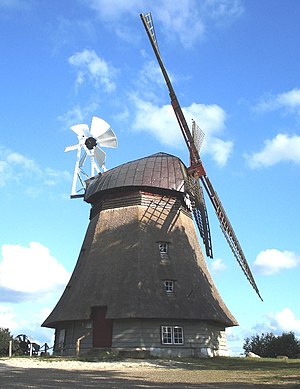
Grebin
Grebiner Mühle „Wagria“
Grebin er en by og kommune i det nordlige Tyskland, beliggende i Amt Großer Plöner See under Kreis Plön. Kreis Plön ligger i den østlige/centrale del af den tyske delstat Slesvig-Holsten.